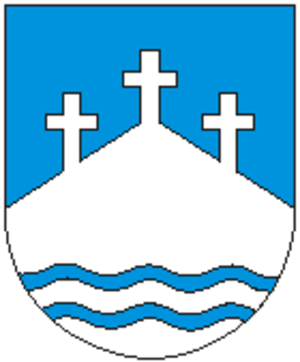
Kõrgessaare est une ancienne commune rurale du Comté de Hiiu en Estonie. Elle a 1 187 habitants et une superficie de 379,5 km².